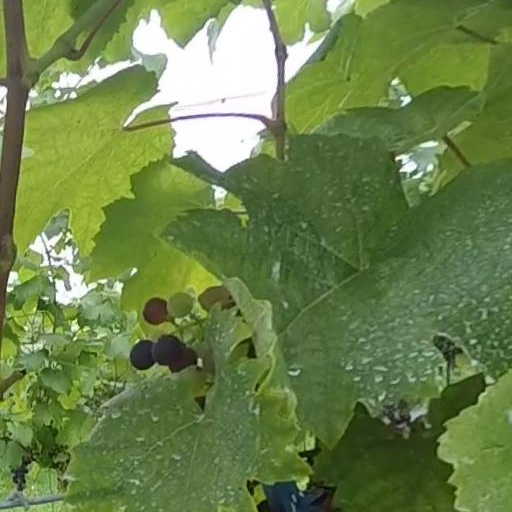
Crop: grape